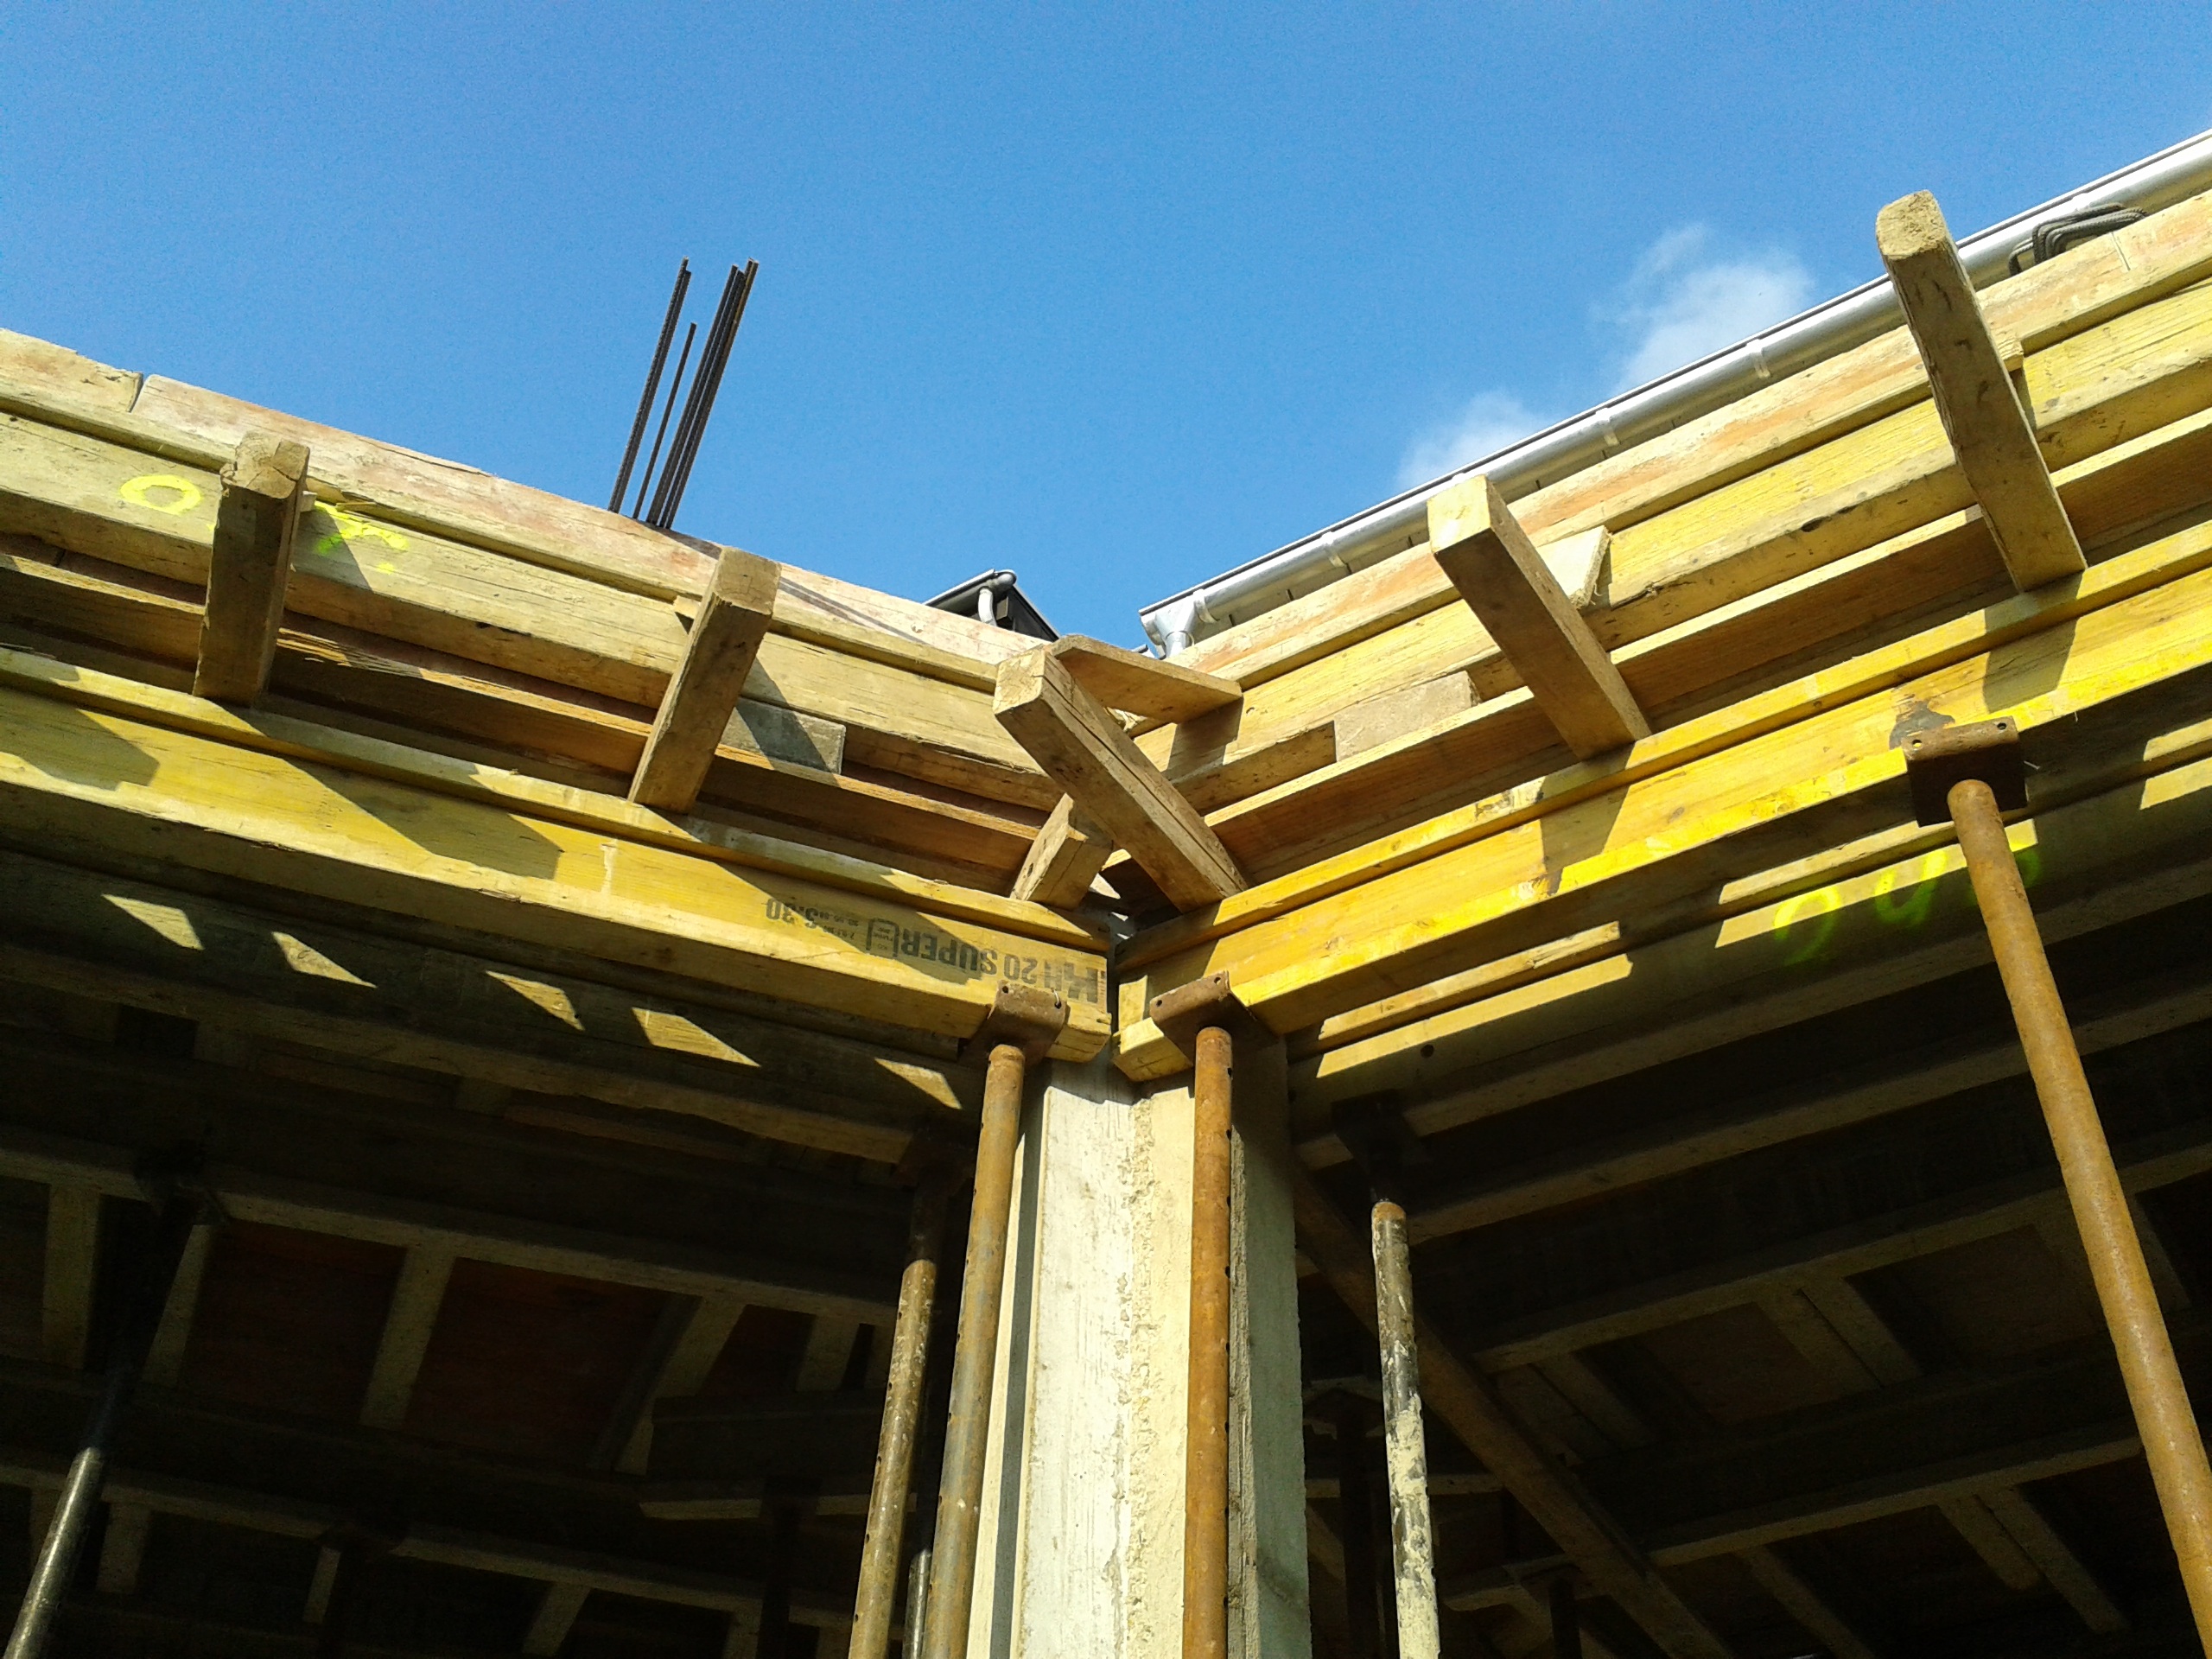
architecture, structure, roof, beam, construction, column, property, concrete, shell, boards, scaffolding, site, masonry, siding, scaffold, house construction, construction work, maurer, formwork, daylighting, outdoor structure, construction craft, flat roof, raw bauer, metal supports, formwork boards, iron rests, construction planning, concrete ceiling